Vaniyambadi

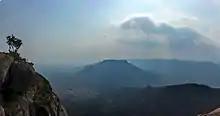

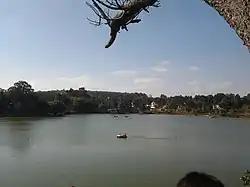

Asia's second-largest telescope, Vainu Bappu Observatory of the Indian Institute of Astrophysics is situated at Kavalur near Vaniyambadi.